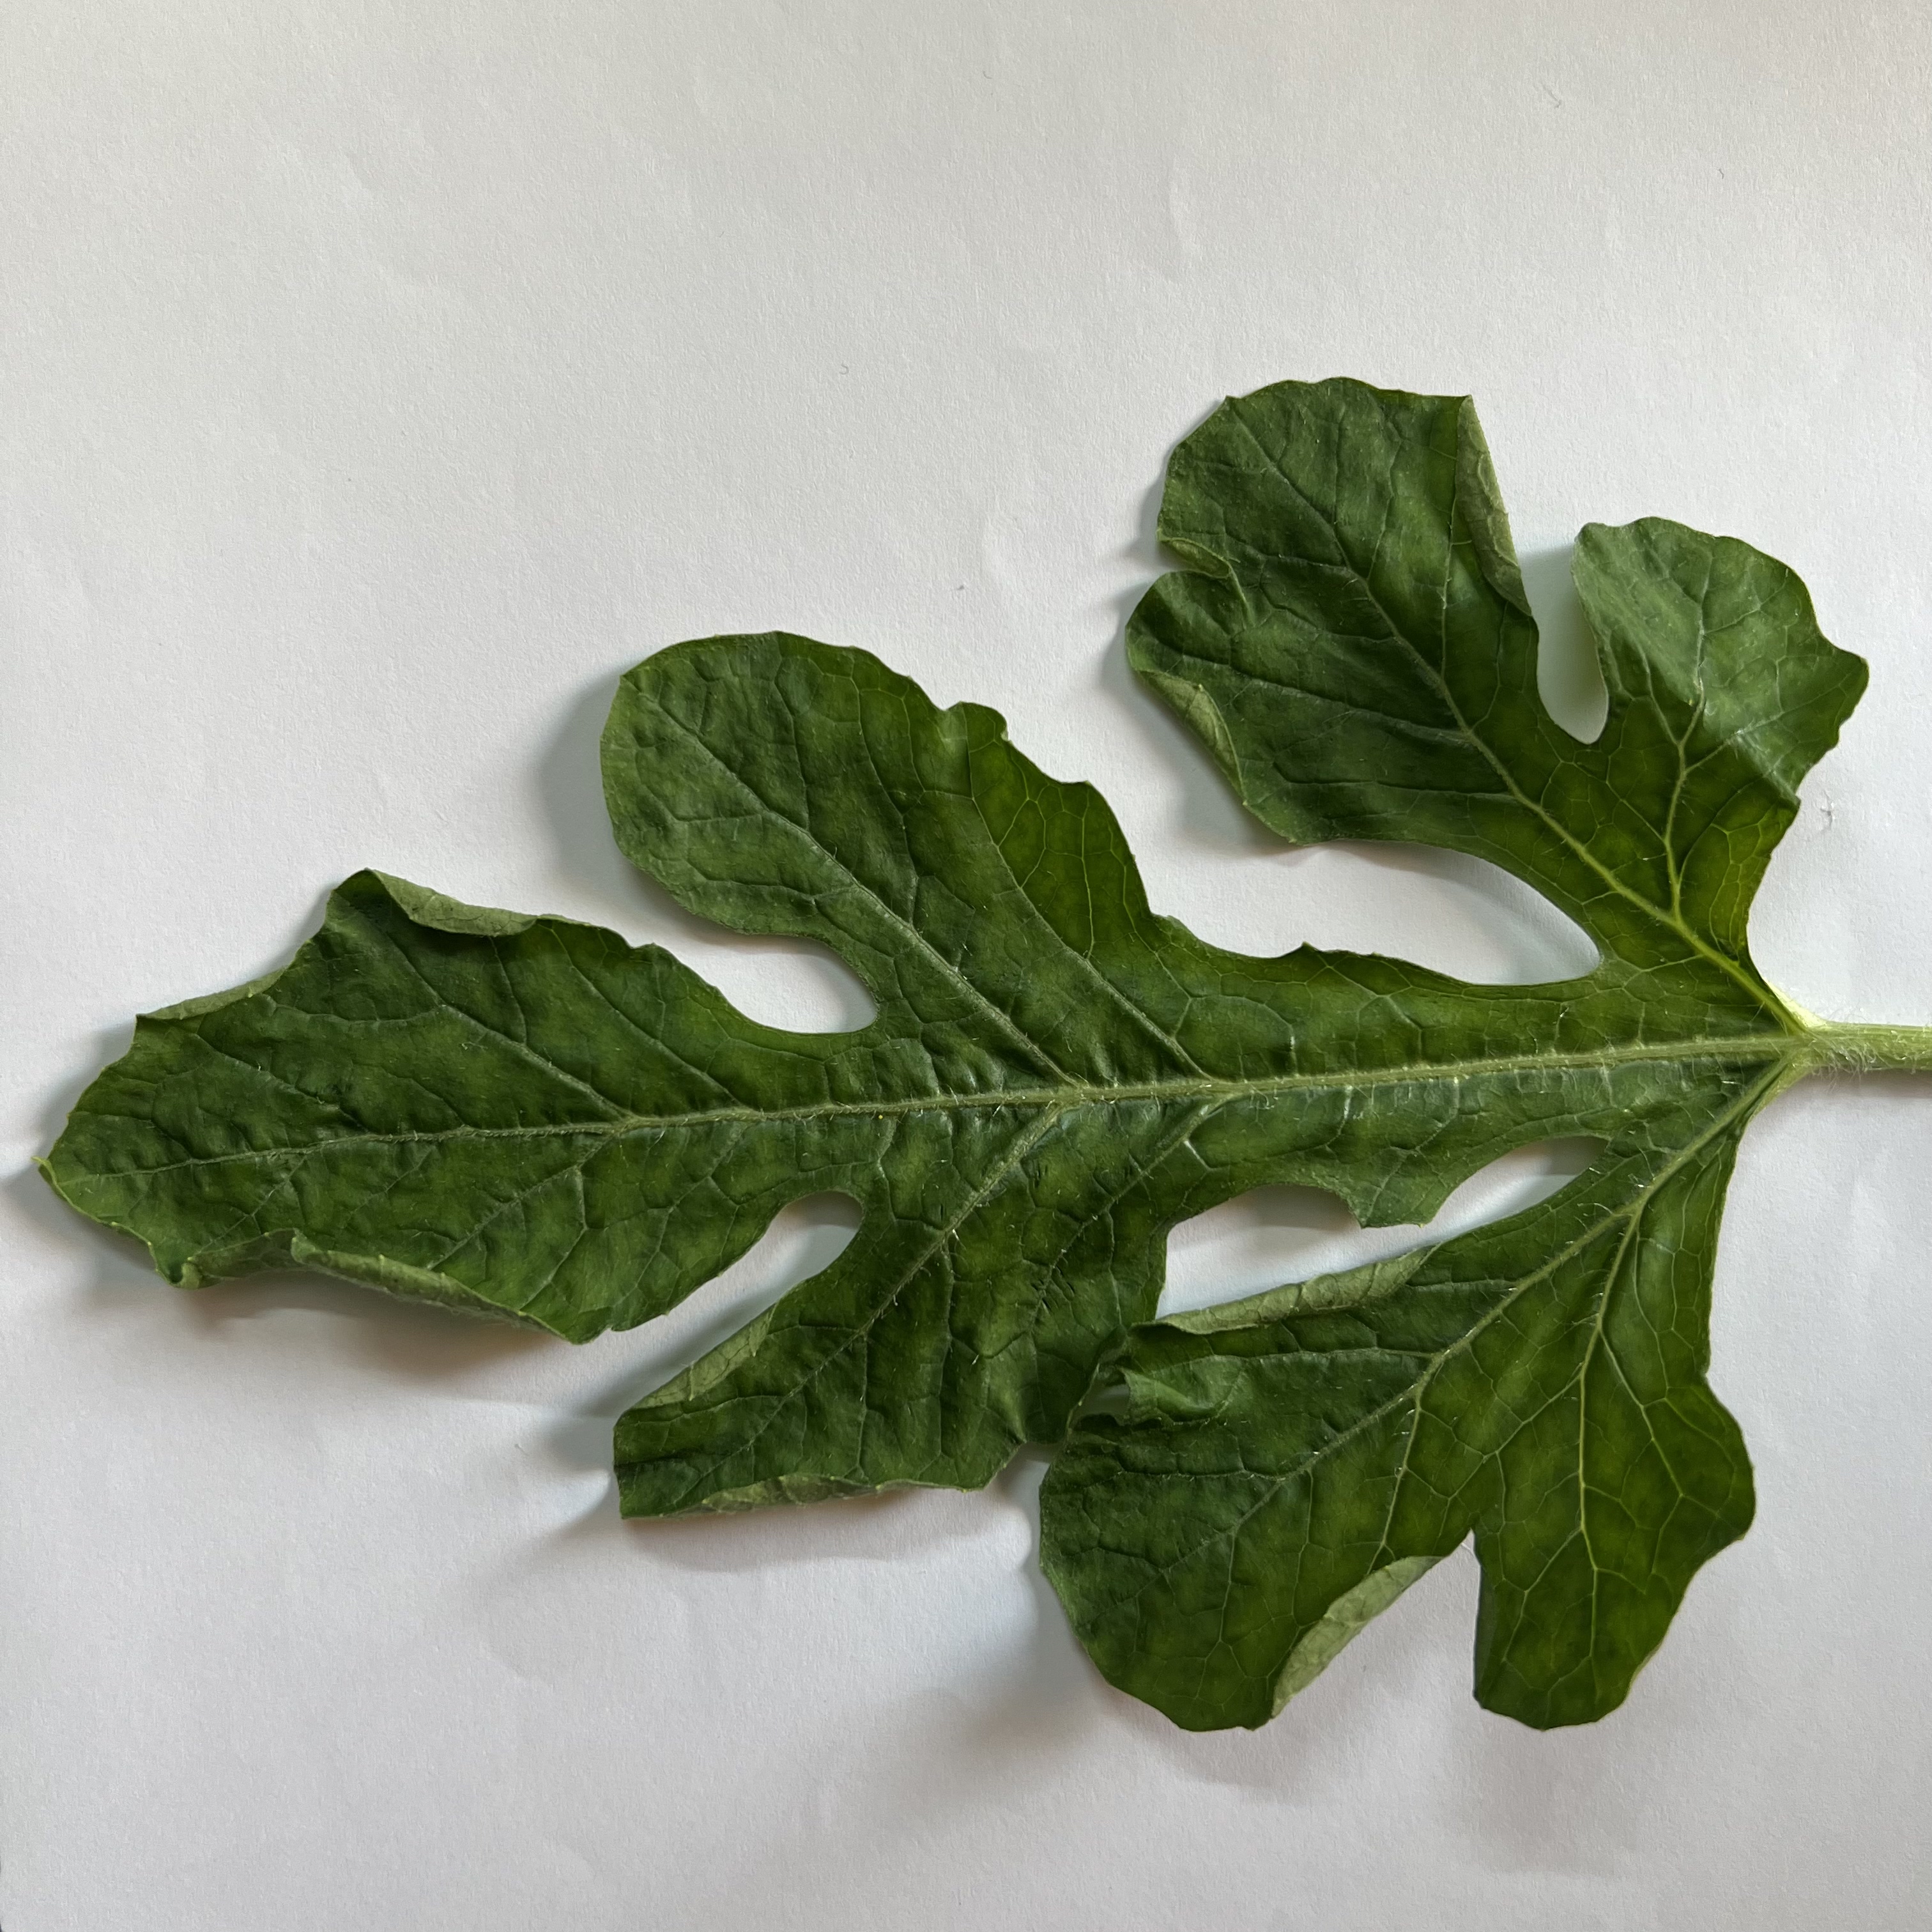
Label: Healthy